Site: brandenburg
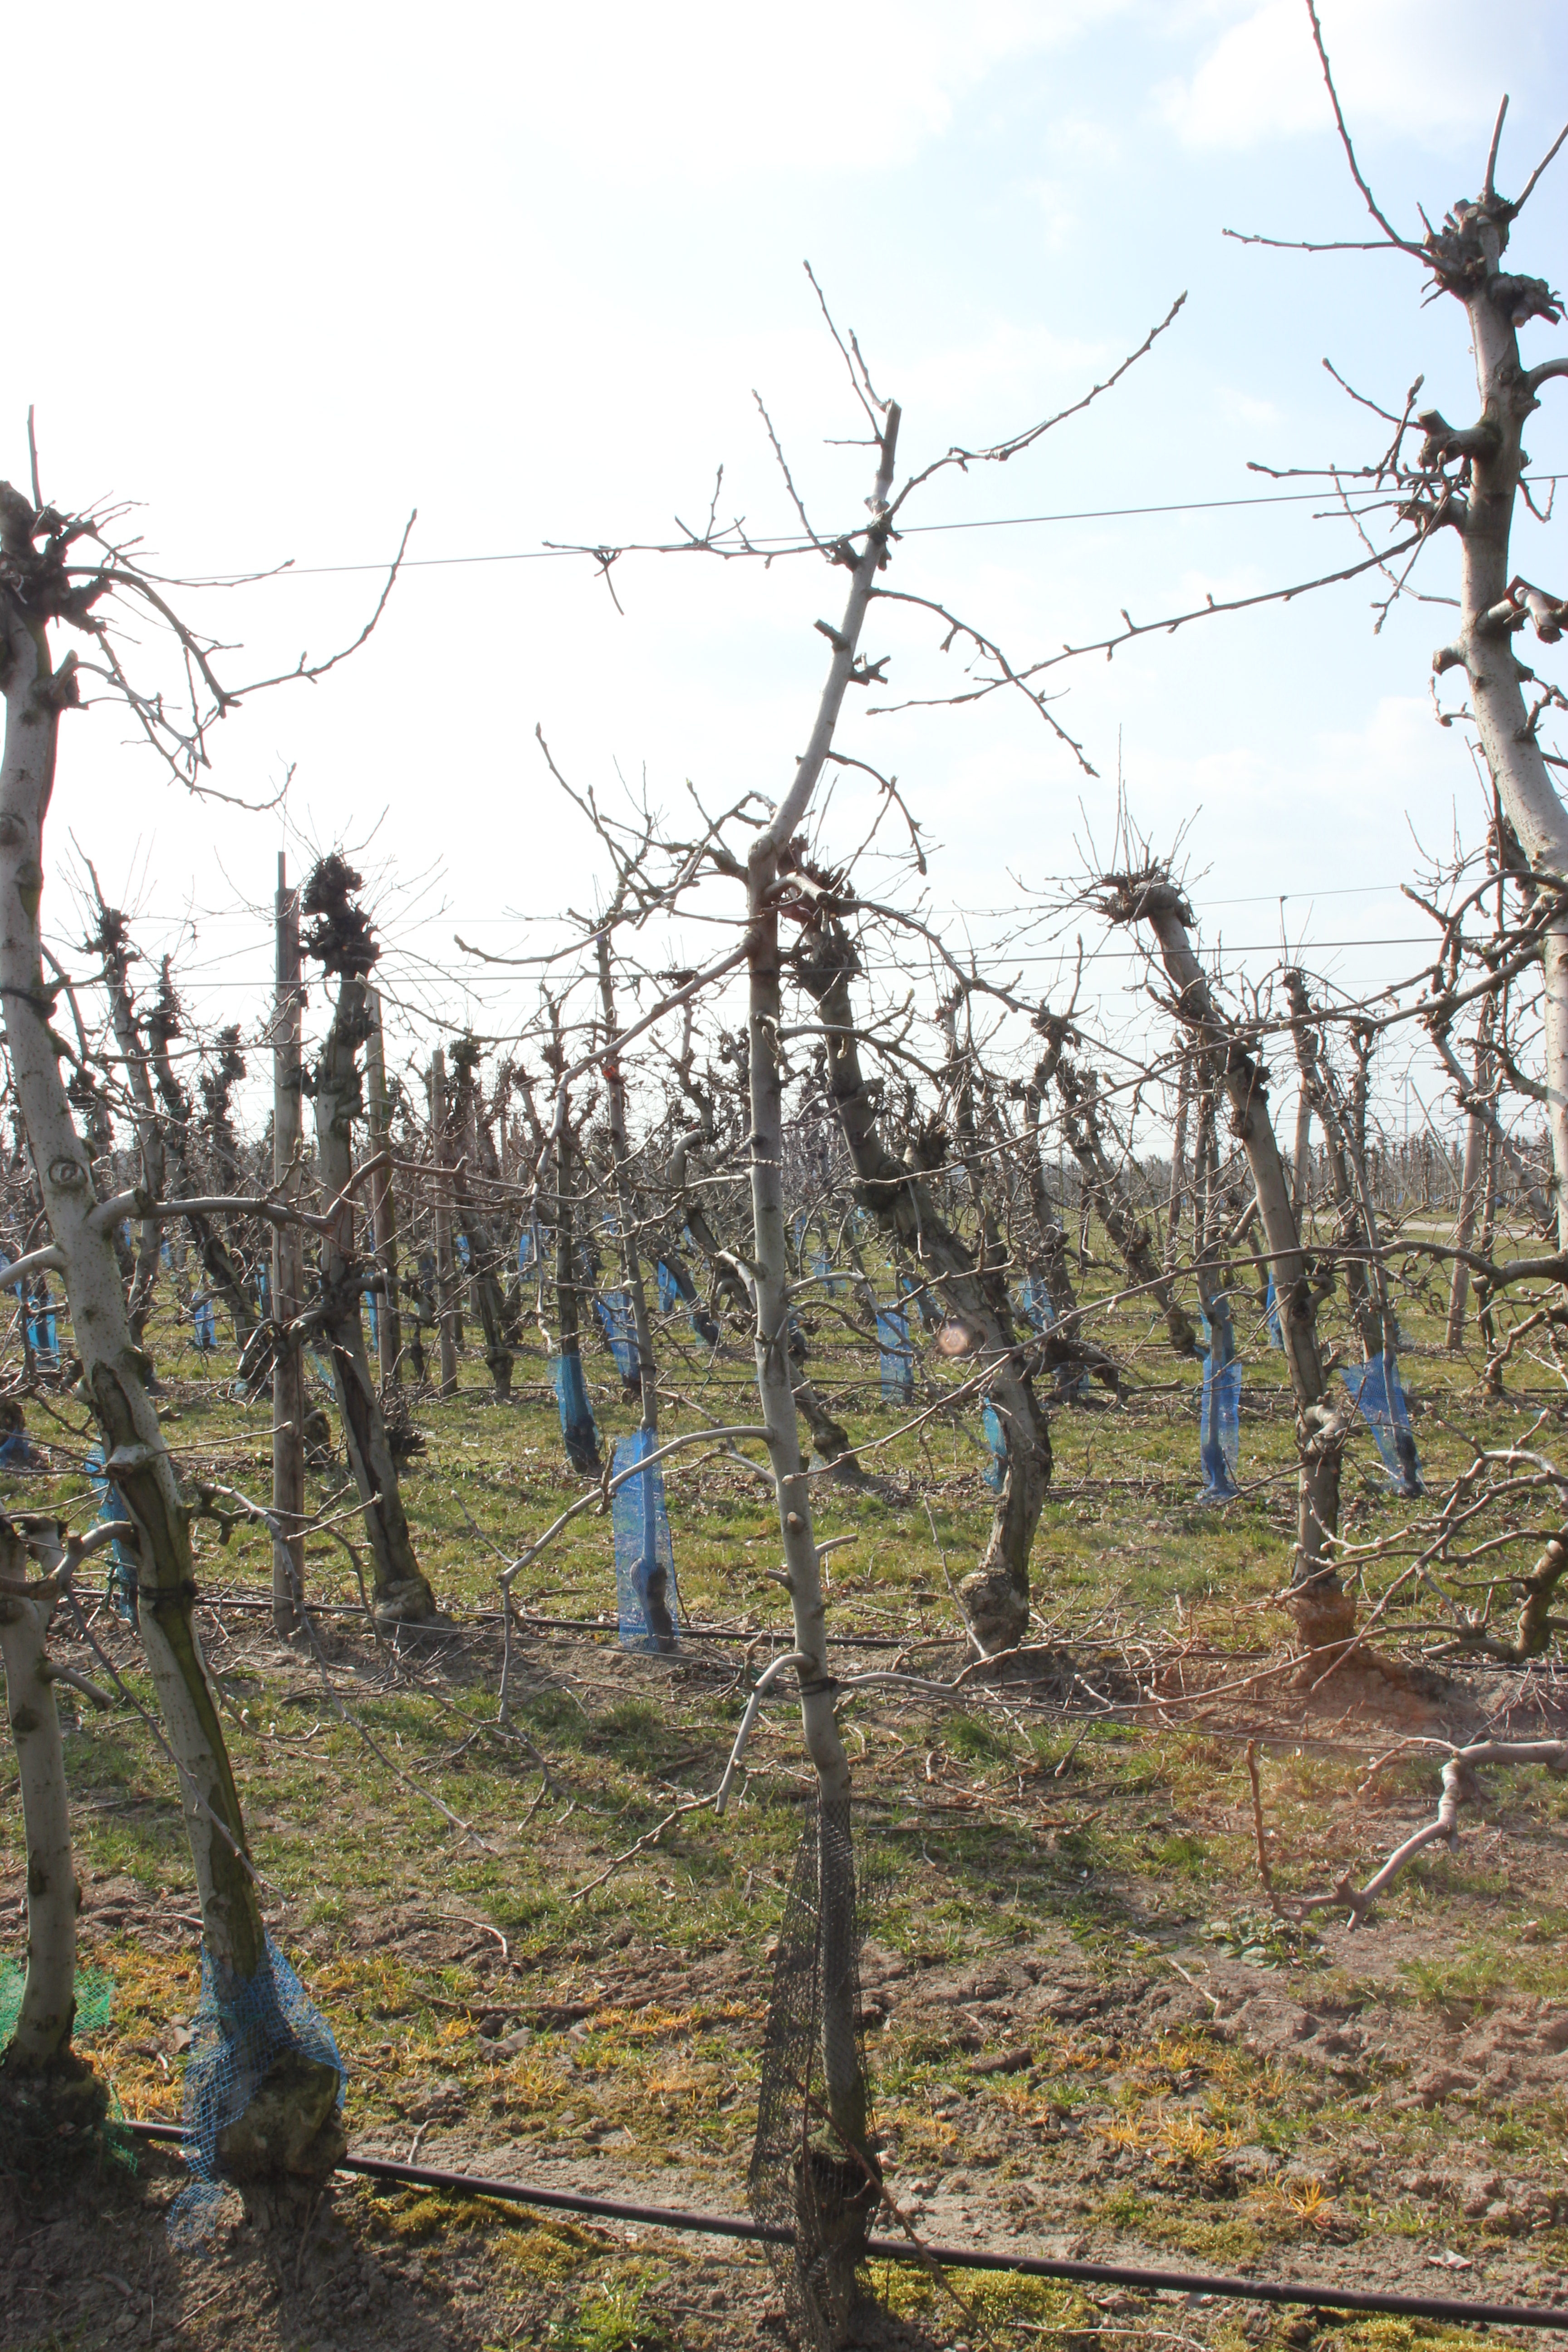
Growth stage (BBCH 03): Bud development